Anne Poyntz

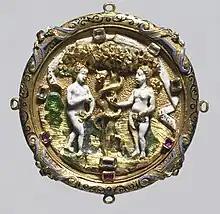
Anne Poyntz owned a gold brooch depicting Adam and Eve, which may have resembled a renaissance hat badge held at the Walters Art Museum, Baltimore.

Anne was from Buckinghamshire, a sister and heir of Isaac Sibilles or Sibelies, and daughter of Abraham Sibilles of Boveney who was MP for Windsor in 1491 and clerk of Windsor Castle. Her first husband was John Cheney of Sittingbourne and Ufton in Tunstall, Kent, a relative of the influential Thomas Cheney, Treasurer of the Royal Household (1539–1558), John Cheney provided food at Faversham for the flotilla of barges that brought Charles V to meet Henry VIII in June 1522. Thomas Cheney was retained by Mary I in 1553.